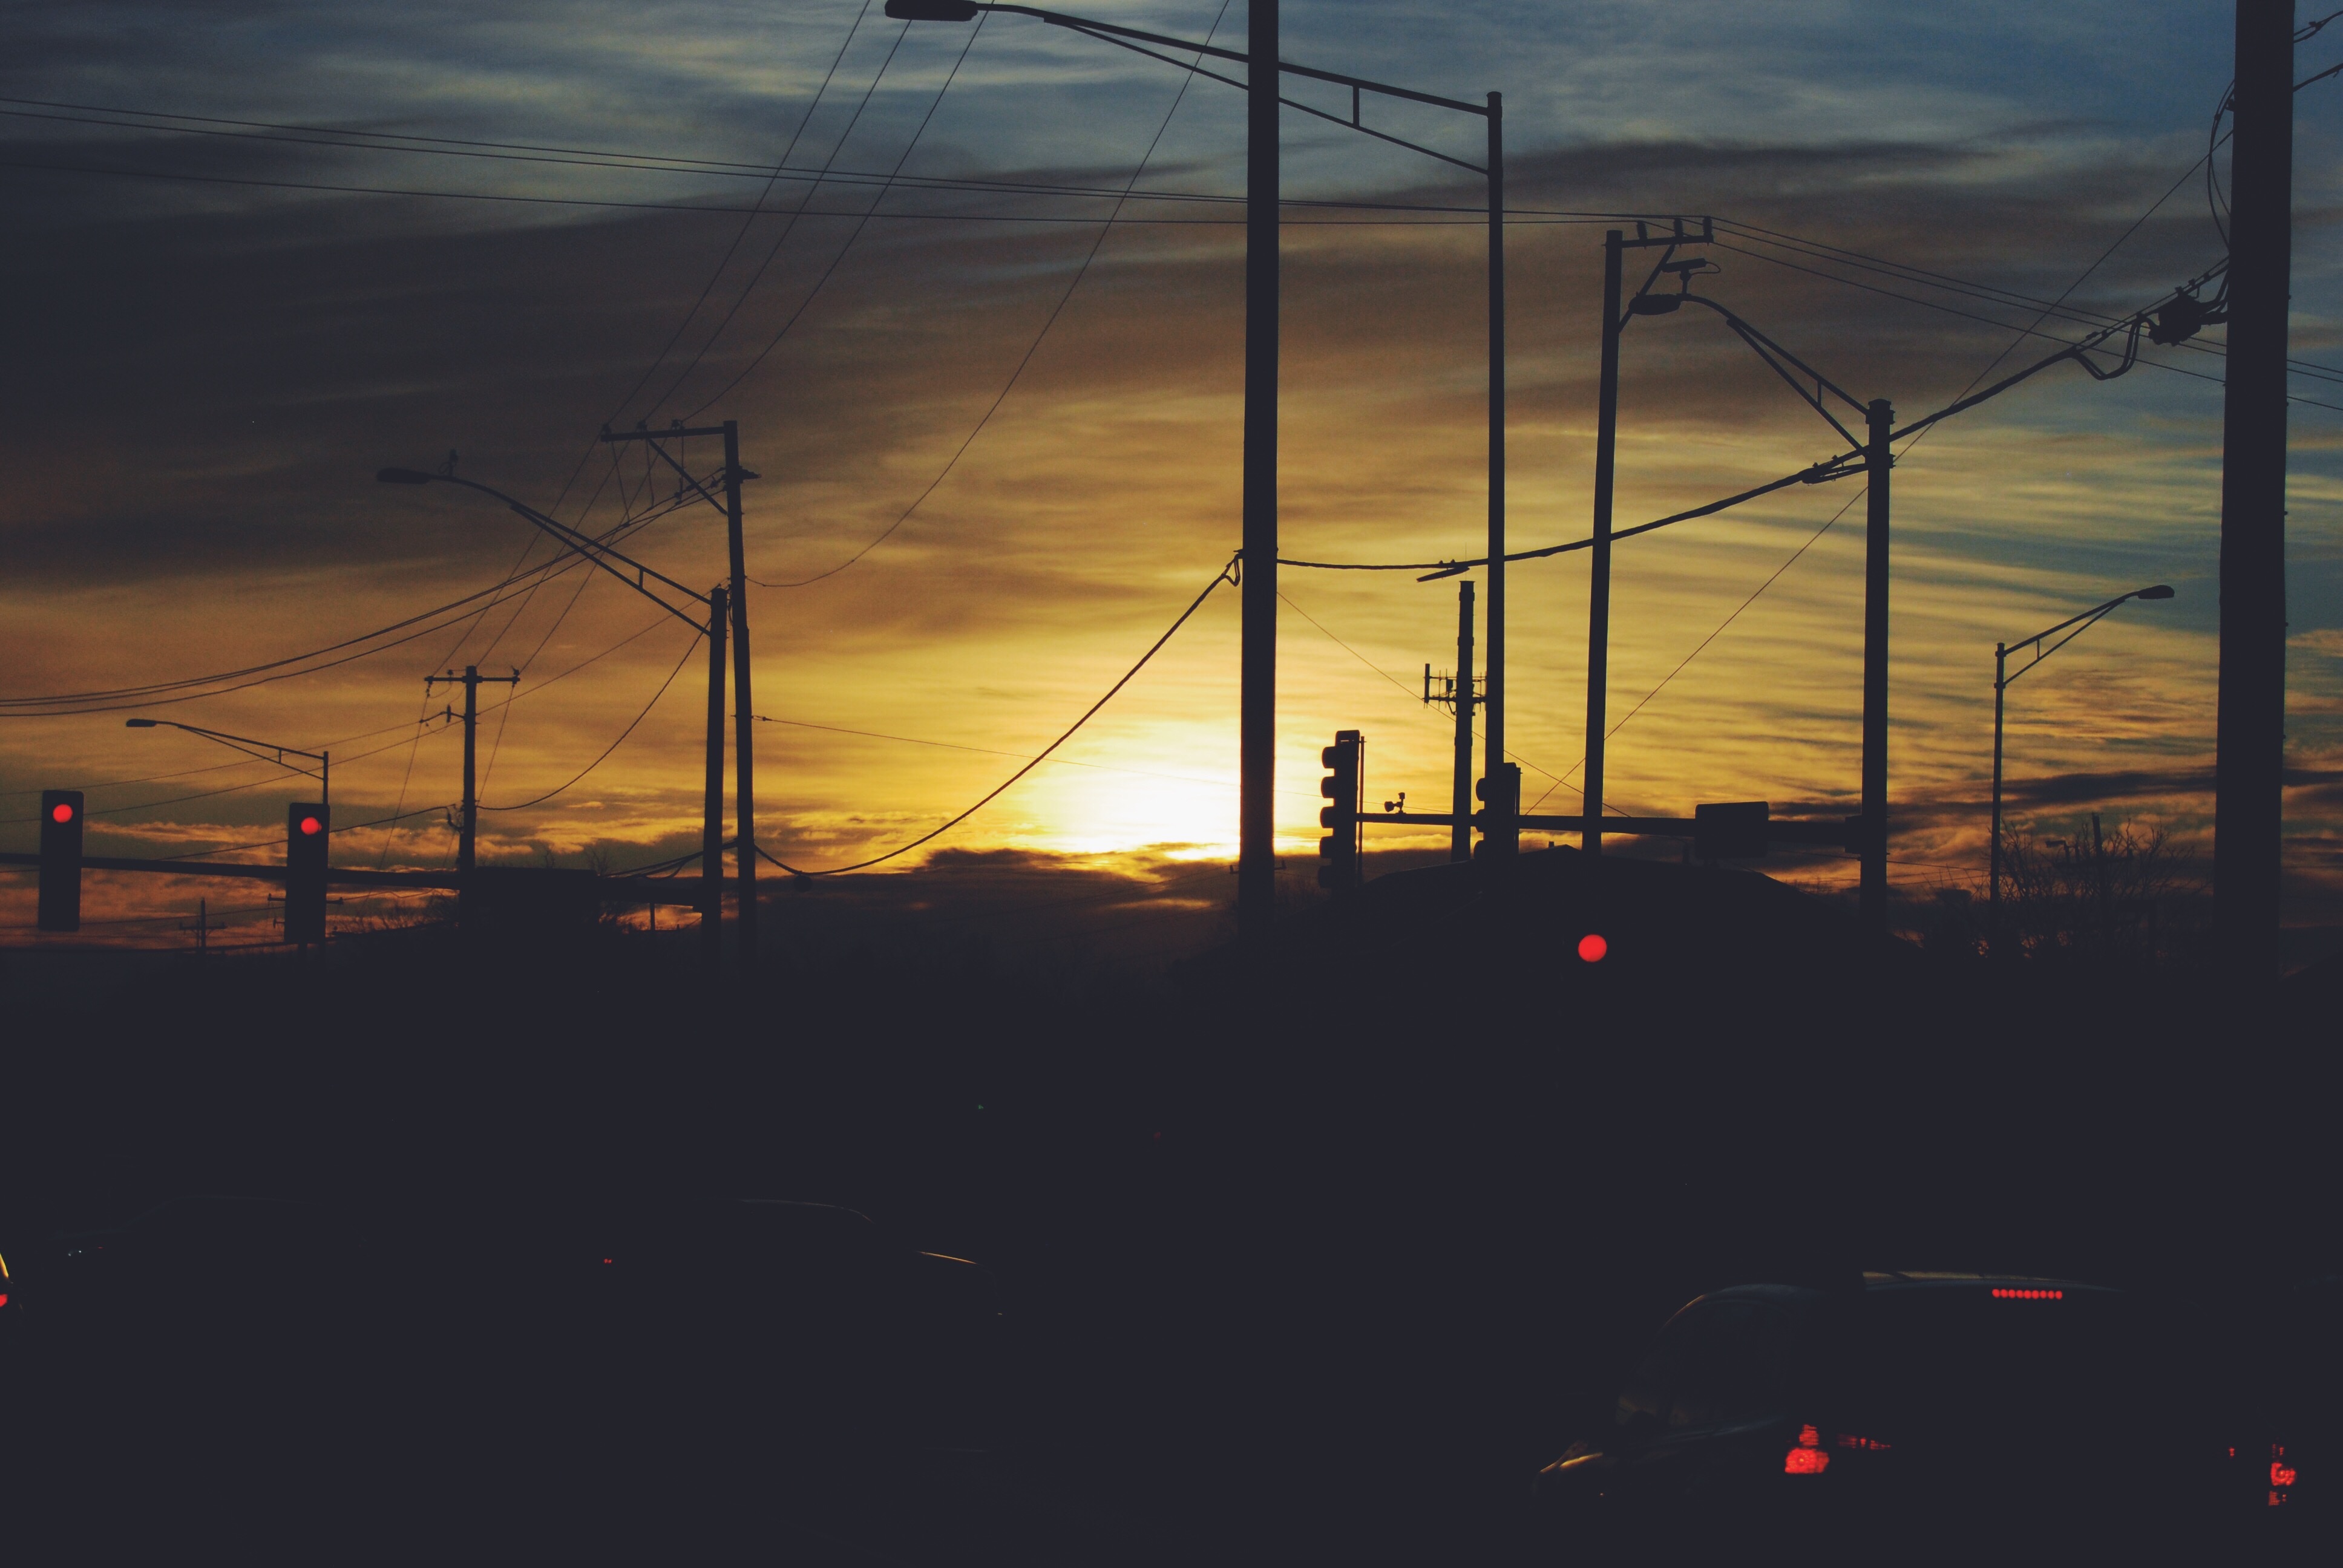
light, cloud, sky, sunrise, sunset, sunlight, morning, wind, dawn, dusk, evening, electricity, energy, afterglow, outdoor structure, electrical supply, overhead power line